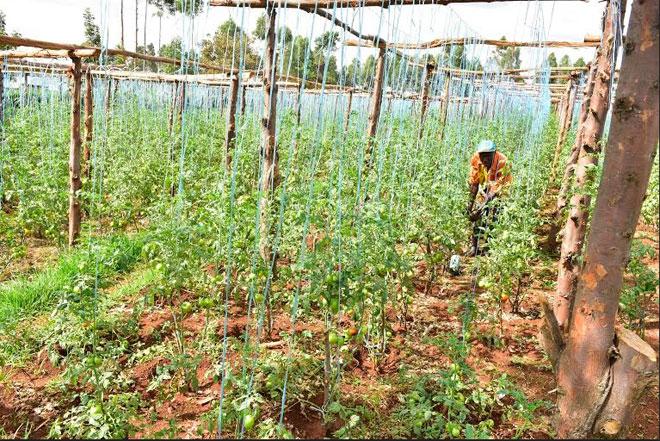
Mimea inayoonekana hapa ni ya kijani kibichi. Mimea hii inaonekana imekua vizuri hadi imeota watoto. Mimea hii inaonekana kuwa imewekwa mahali pazuri na inalindwa vizuri.